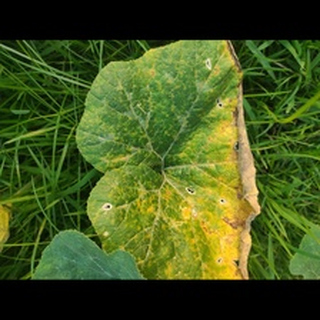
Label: pumpkin_downy_mildew